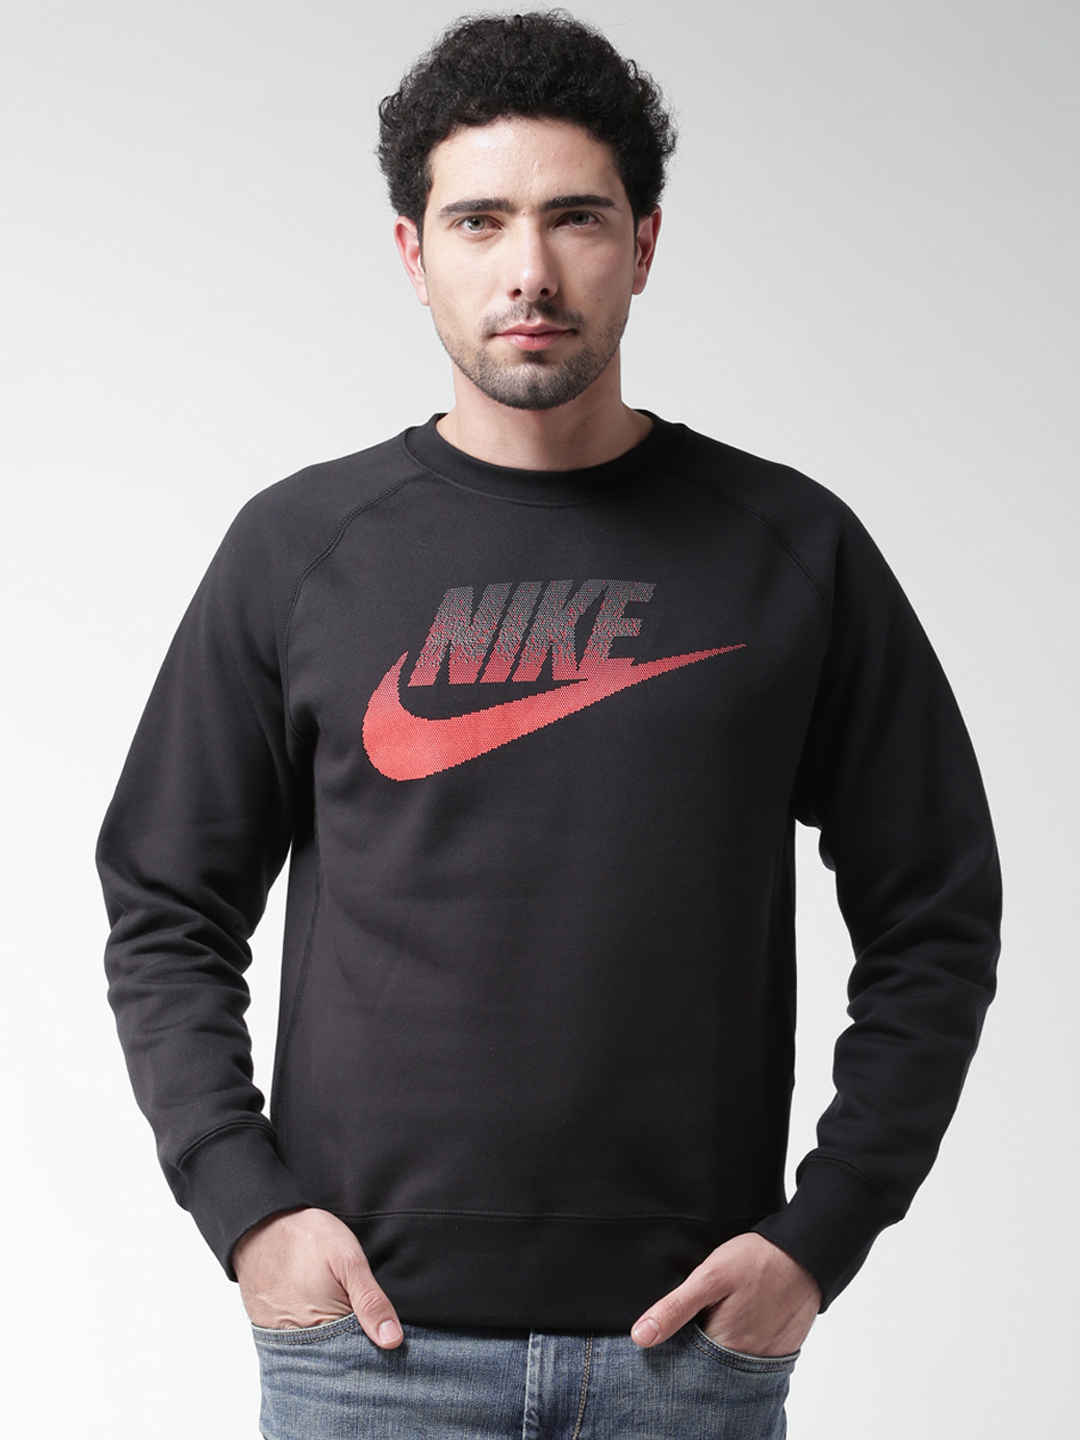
Fila Men's Exotic White Shoe
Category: Footwear / Shoes / Casual Shoes
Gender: Men
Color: White
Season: Summer 2011
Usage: Casual